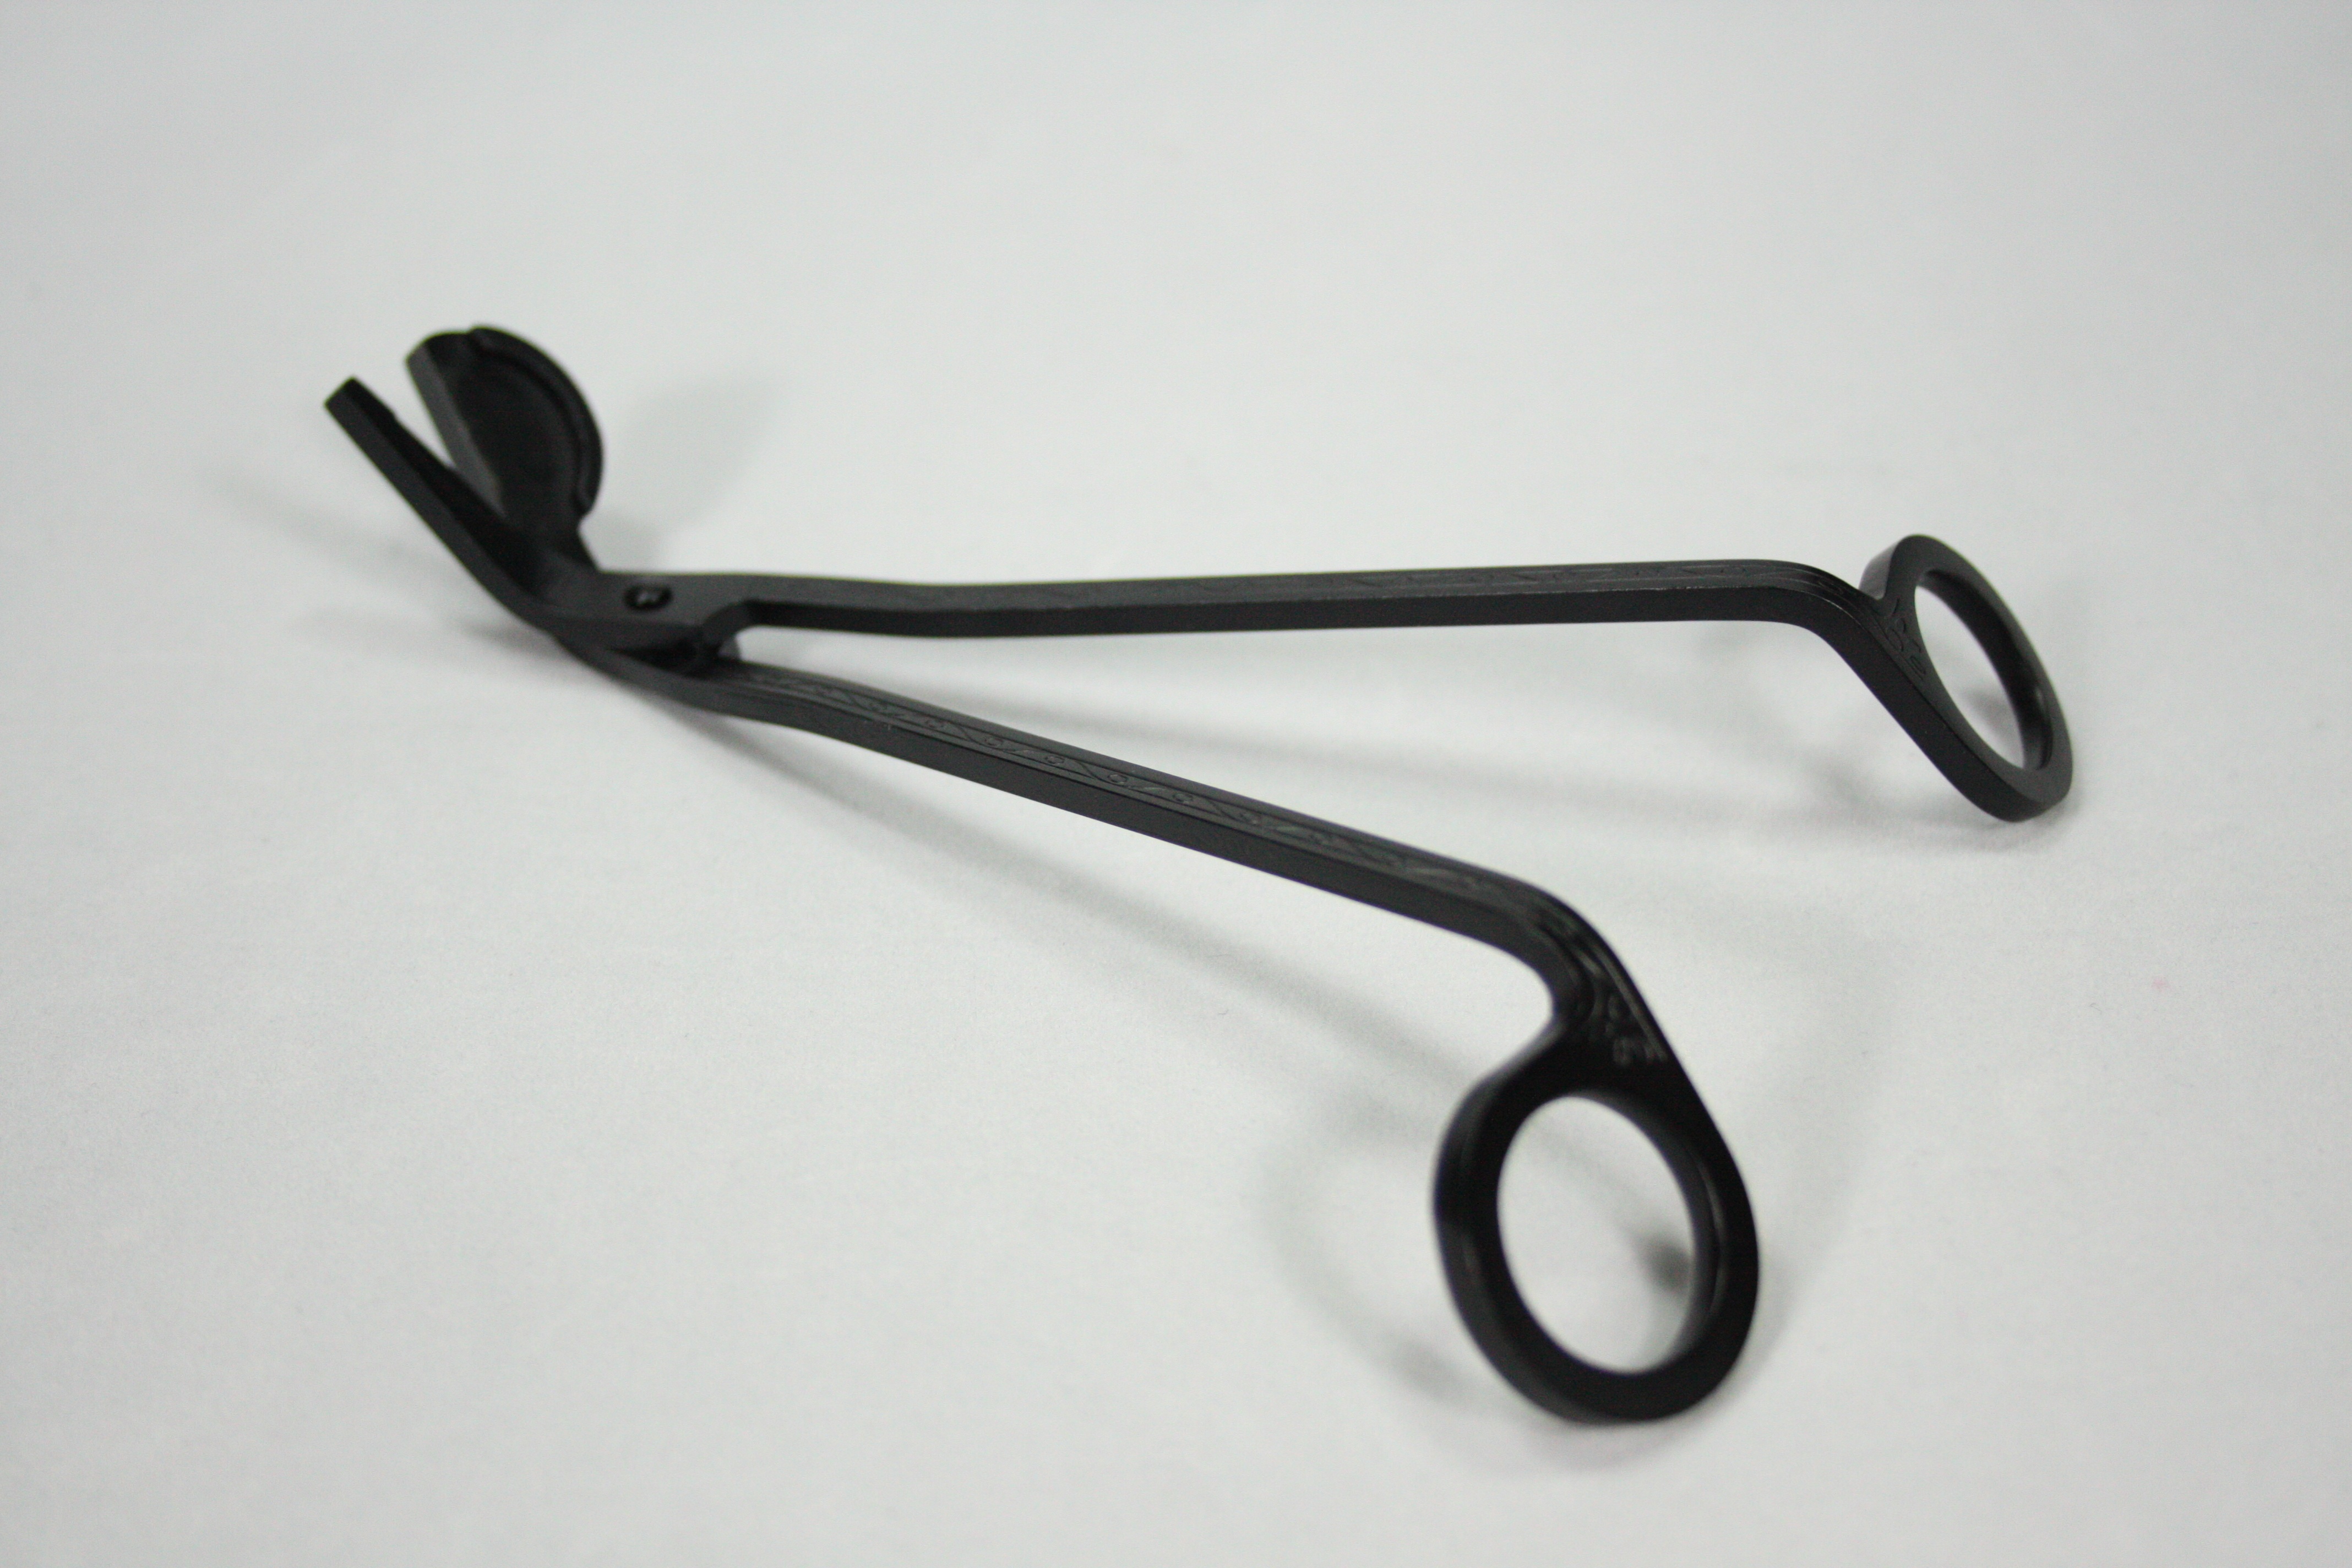
driving, candle, glasses, eyewear, wick, doctor, scissors, surgery, vision care, surgen, medical scissors